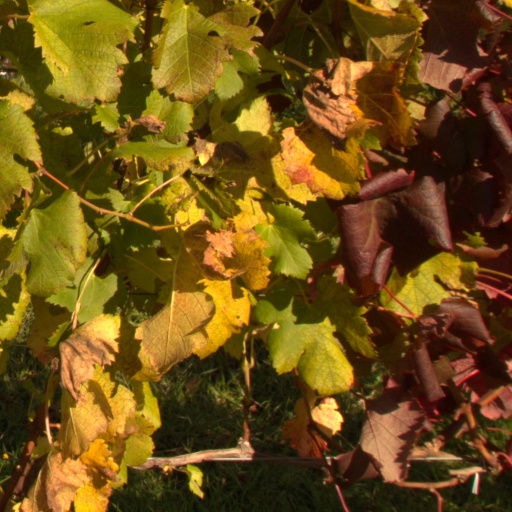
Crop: grape